Morris Avenue–First Avenue North Historic District

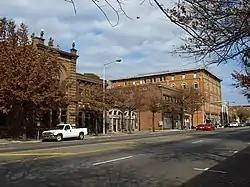
2100 block of 1st Avenue North in 2011

The Morris Avenue Historic District is an industrial district in Birmingham, Alabama. The district covers Morris Avenue from 20th Street to 25th Street and First Avenue from 21st to 26th Street. The Morris Avenue section comprises a set of late 19th century masonry warehouses that were Birmingham's main food distribution center until the 1950s. The First Avenue section of the district comprises a mixed neighborhood of late 19th century offices and warehouses, built shortly after the Morris Avenue development. The combined areas include 63 contributing structures, of the 69 buildings in the district. Notable buildings include the Liberty Trouser Building and the A.C. Legg Building on Morris Avenue on either side of the Moskowitz Warehouse. On First Avenue the Birmingham Realty Building and the A.A. Adams Realty Building, as well as the Goodall-Brown Building are notable.